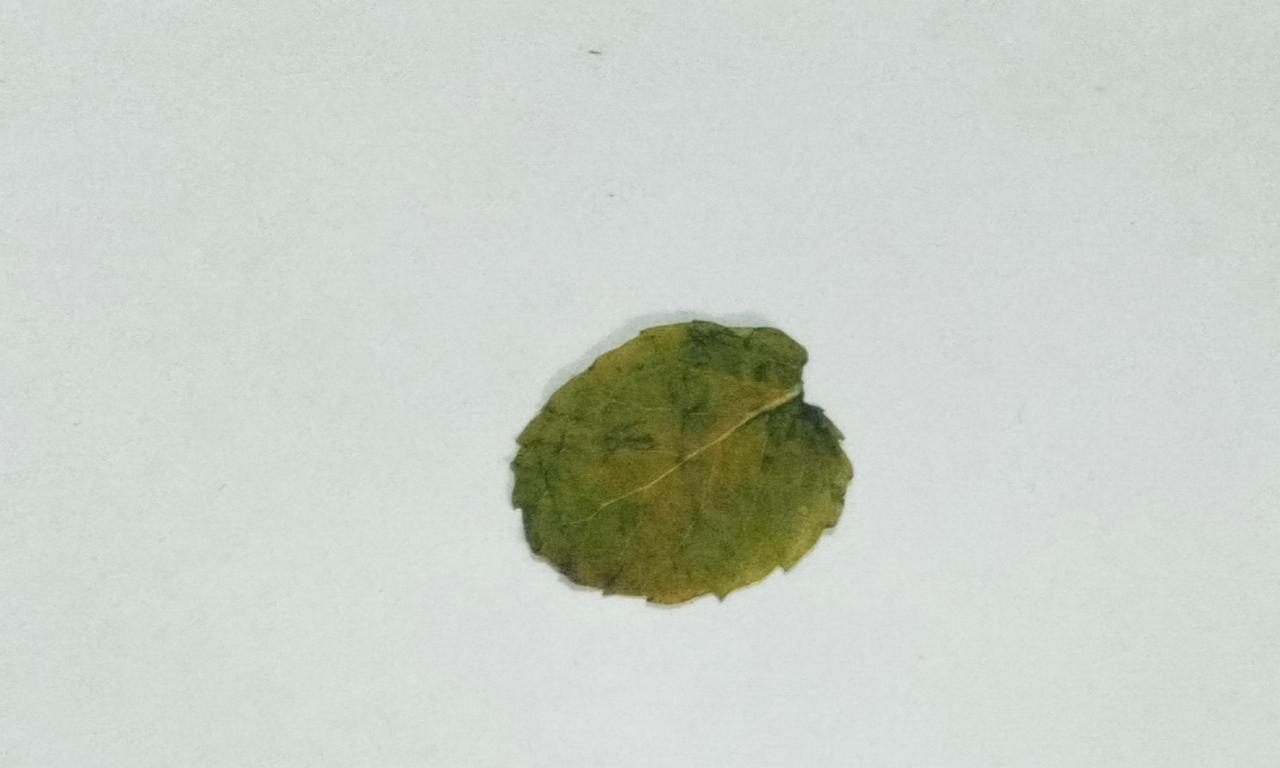
Label: Dried